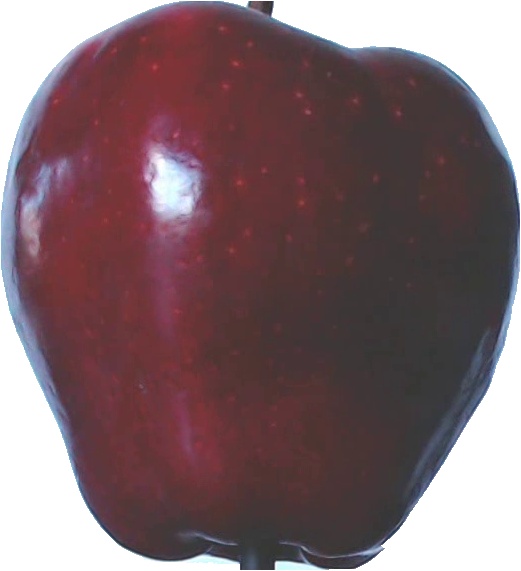
Label: apple_red_delicios_1